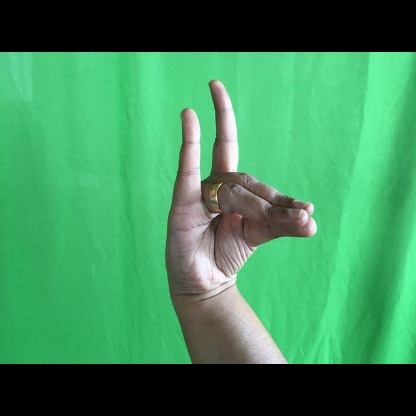
Mudra: Simhamukham